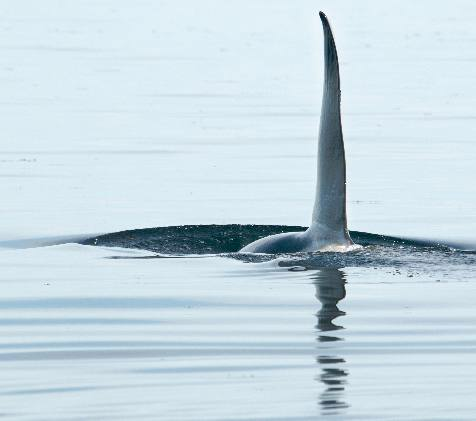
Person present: No